Enhō Yūya

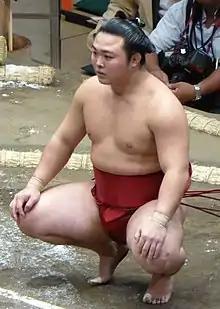
Enhō in September 2018

For this March 2018 tournament, Enhō was ranked at the bottom rung, at "jūryō" 14. As is often the case for a first timer in the salaried ranks, the wall was too high and he only managed a losing tournament record of 4–11 and was demoted back to "makushita". After two strong performances of 5–2 in the upper ranks of "makushita", Enhō was re-promoted to "jūryō" for the September tournament. In this tournament and the next two, he recorded three straight 9-6 records. In the following March tournament, he made the news after he came back from a near loss to Tokushōryū on day 9. Enhō's haunches came within 10 centimetres of the "dohyō", before he bounced back, grabbing his opponent's legs with both hands and toppling him. This move called "ashitori" would also become one of his regular techniques. He ended this tournament with an 8–7.